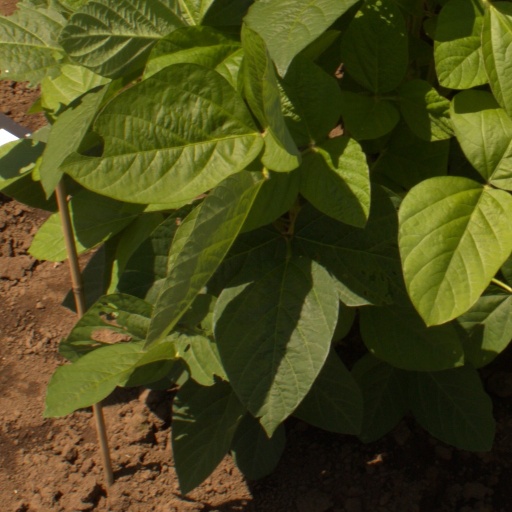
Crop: soybean